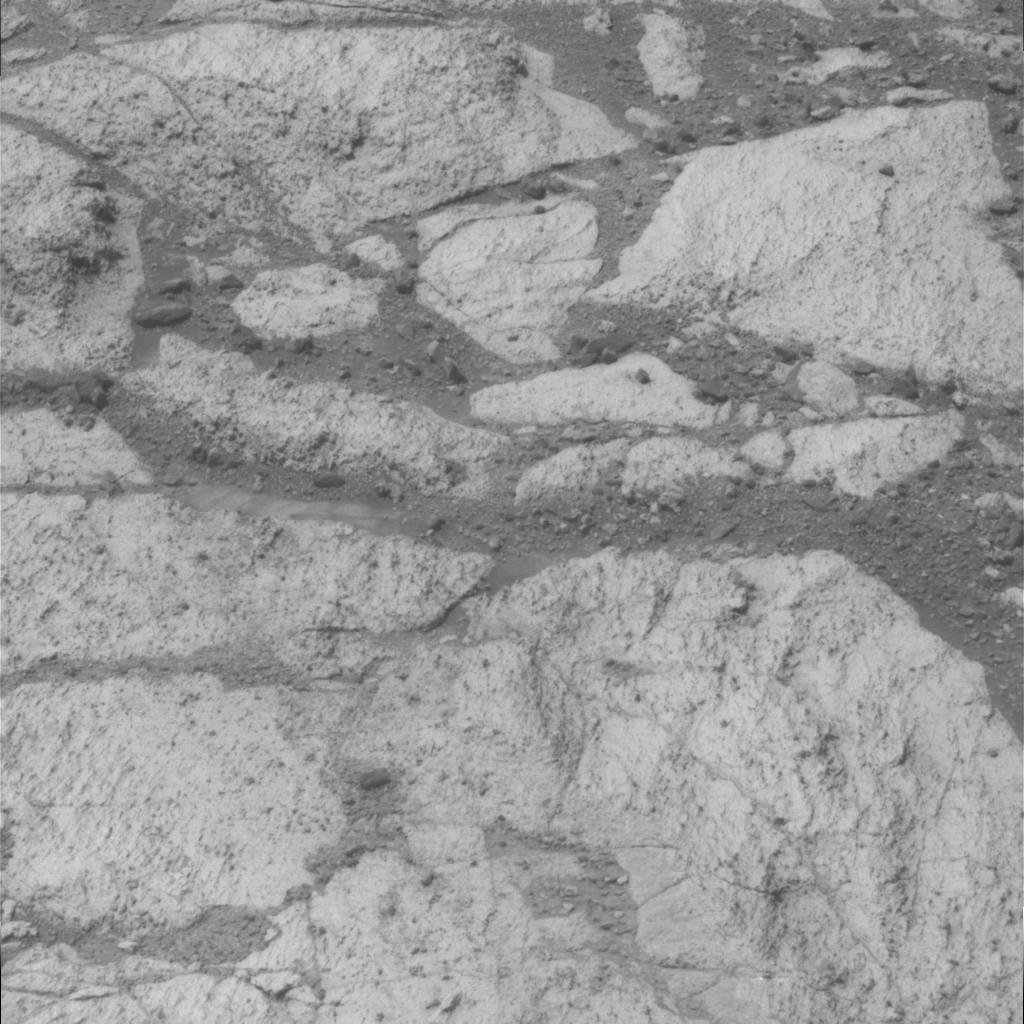
Surface features visible: Rock Outcrops, Clasts, Rock (Linear Features), Soil, Nearby Surface